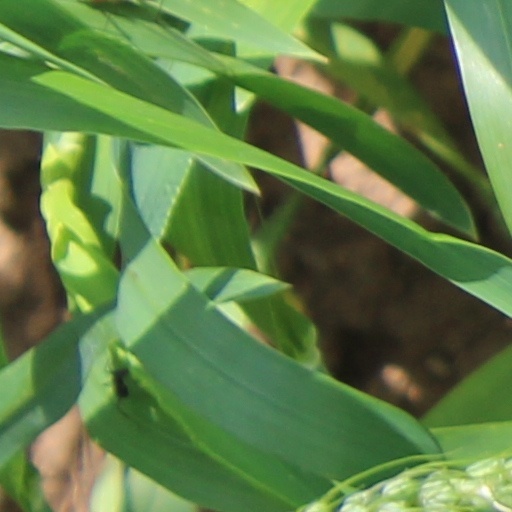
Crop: wheat